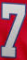
Number: 7